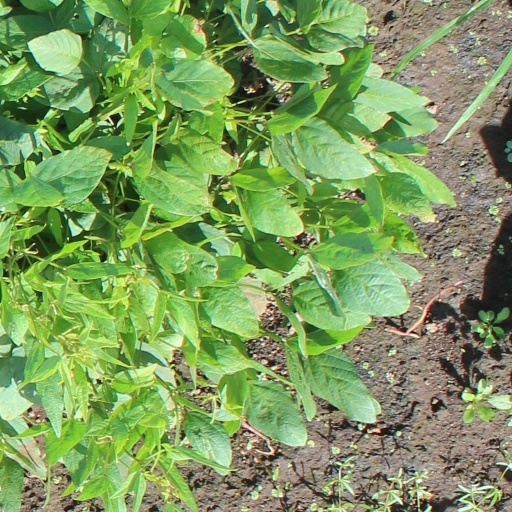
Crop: soybean